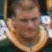
Age: 28